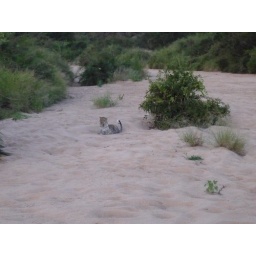
Leopard in the river bed